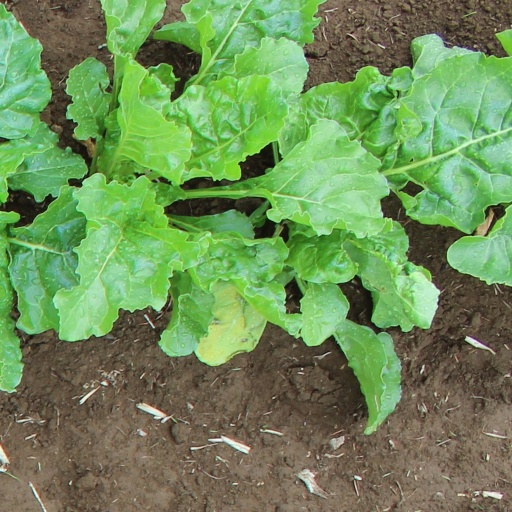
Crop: sugar beet